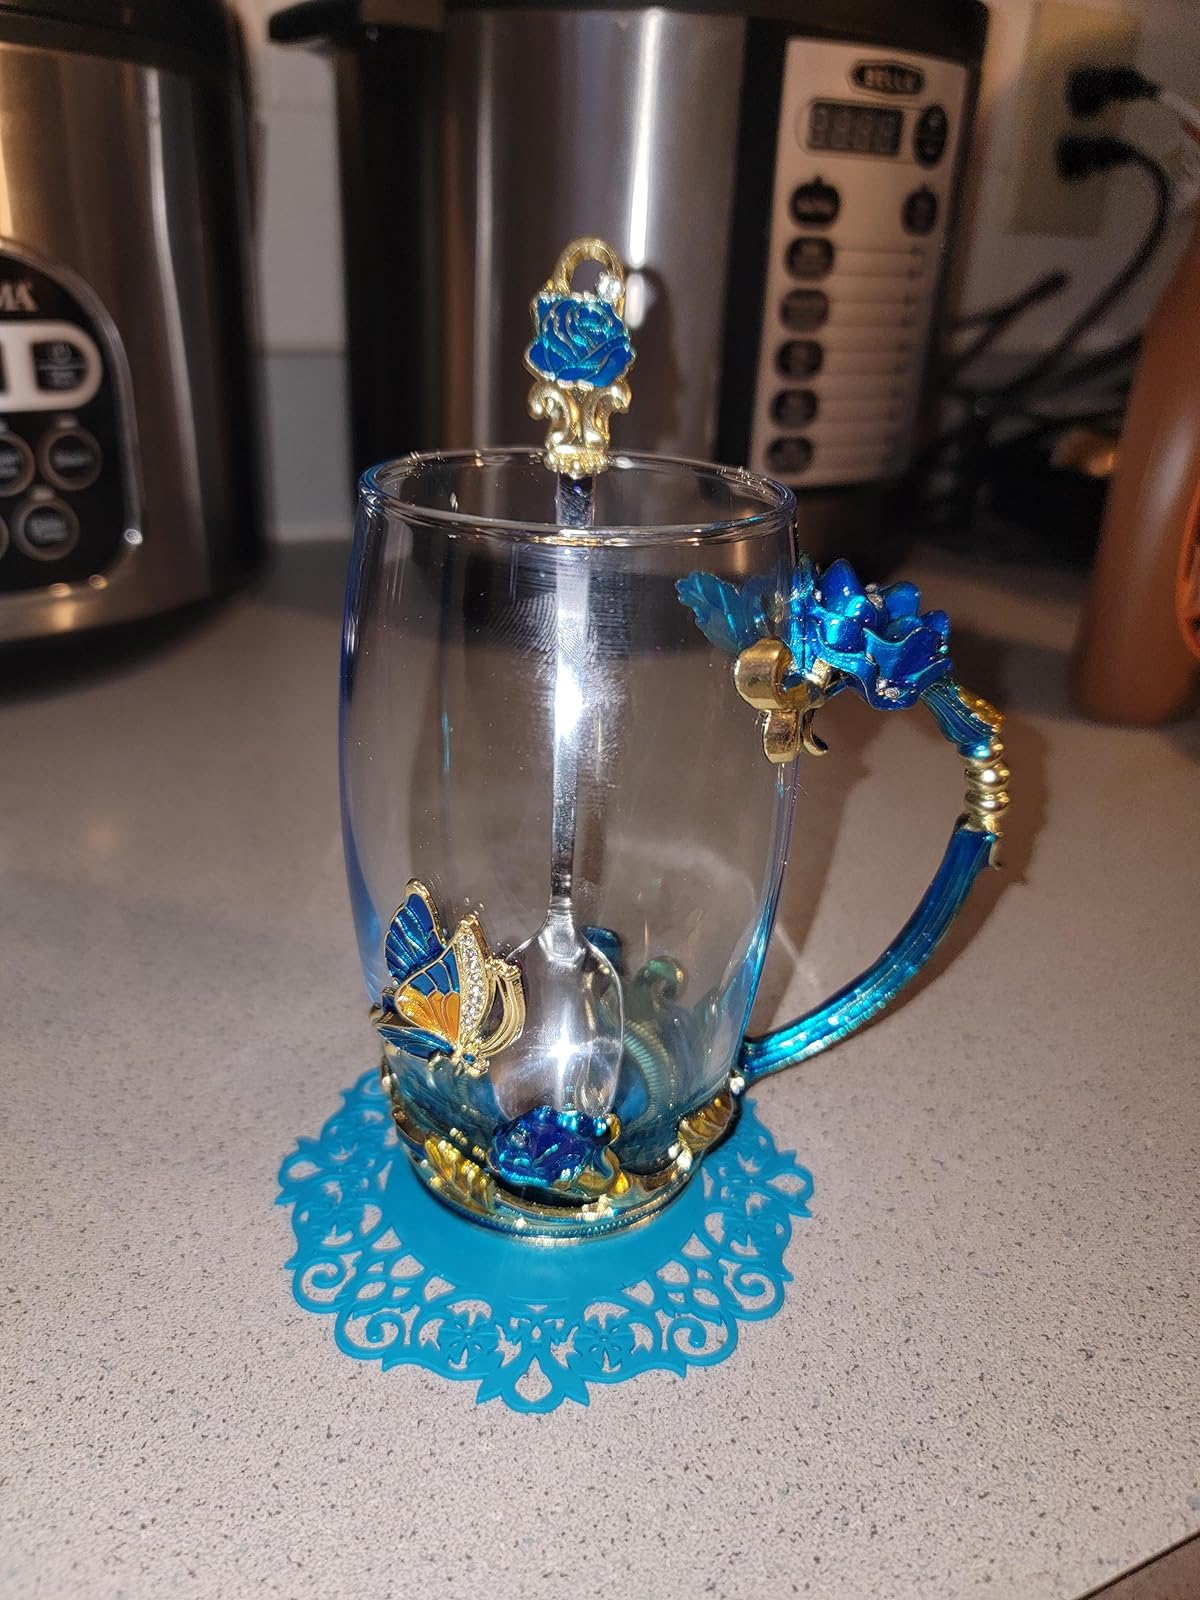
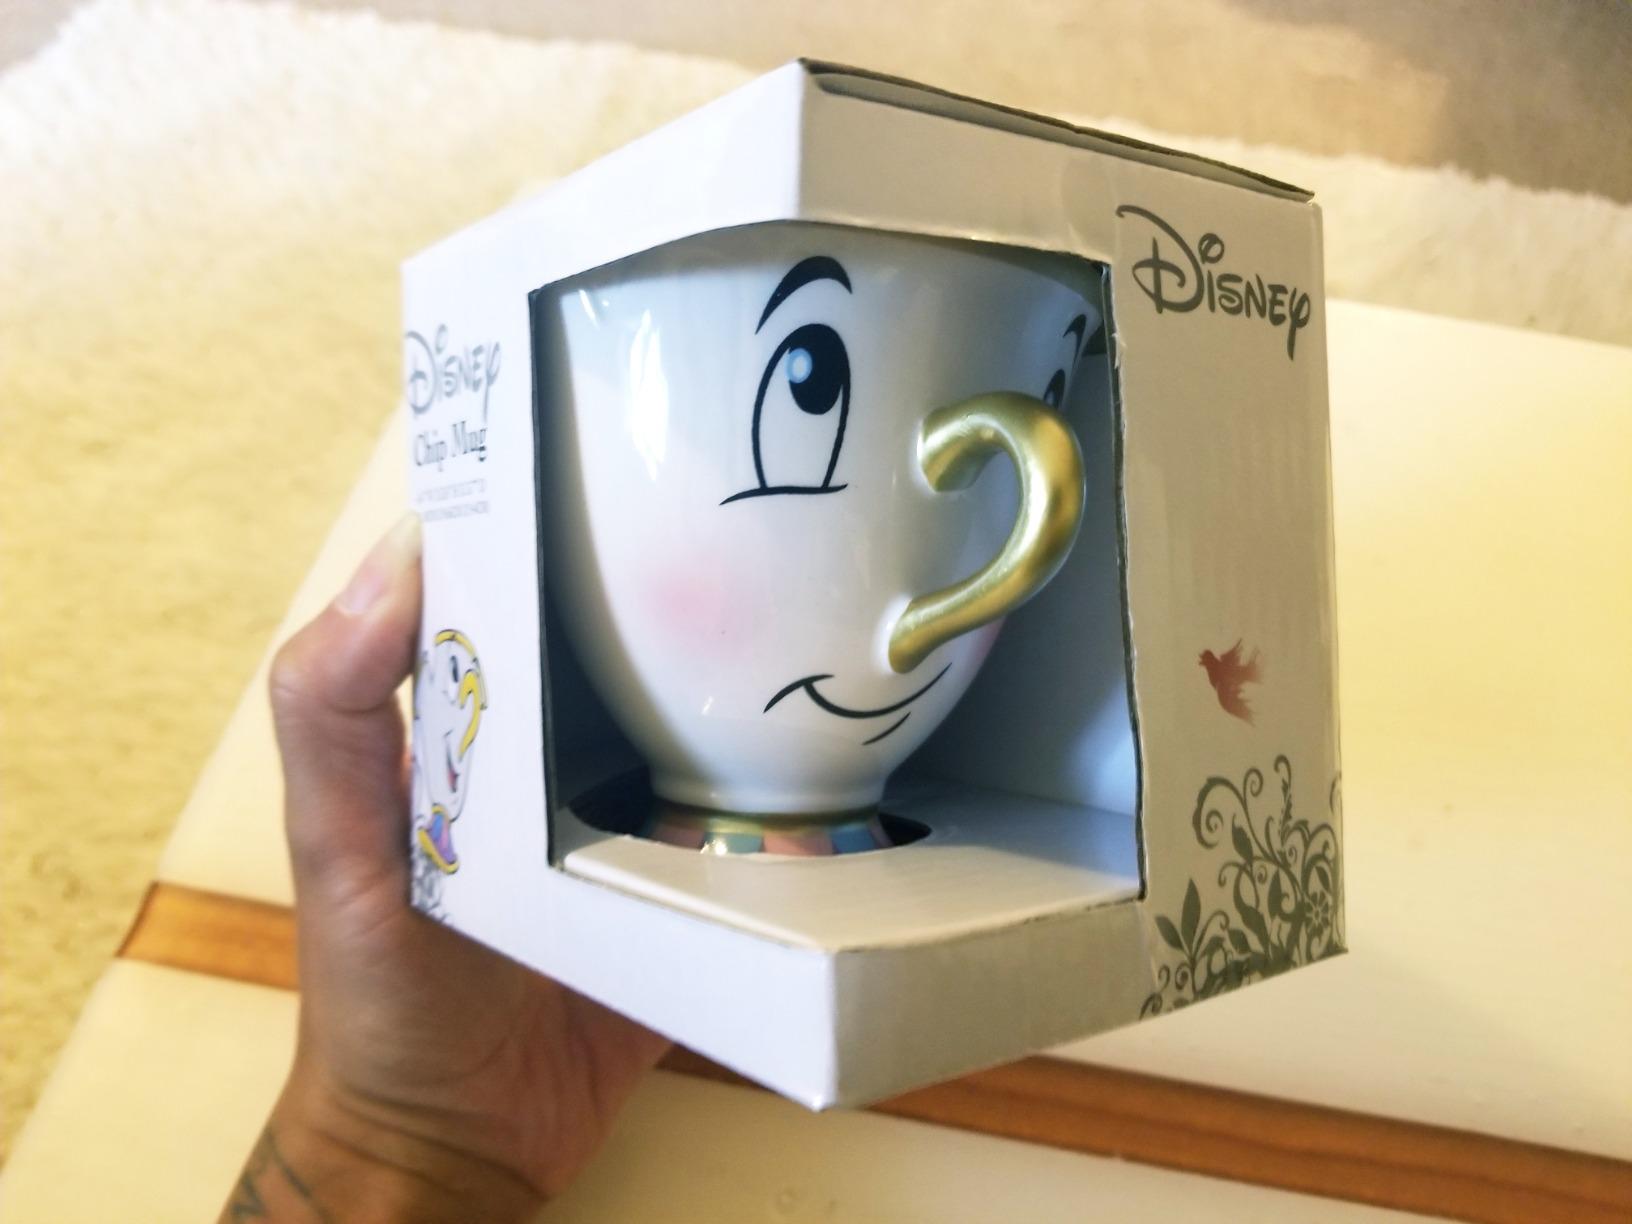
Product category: items_mug
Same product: no